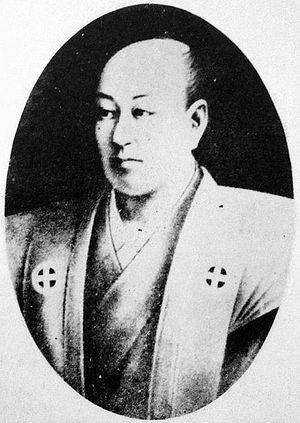
Shimazu Nariakira est un seigneur féodal japonais de l'époque d'Edo, 28ᵉ dans la lignée du clan Shimazu, les seigneurs du domaine de Satsuma. Il est reconnu comme un homme intelligent et sage, très intéressé par le savoir et la technique de l'Occident. Après sa mort, il est vénéré en tant que kami shinto Terukuni daimyōjin en mai 1863.